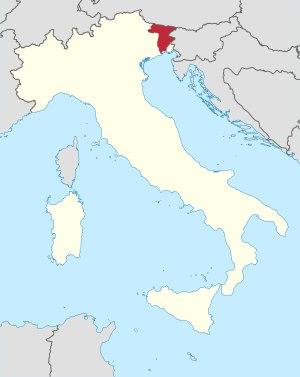
L' archidiocèse d'Udine est un archidiocèse de l'Église catholique d'Italie.